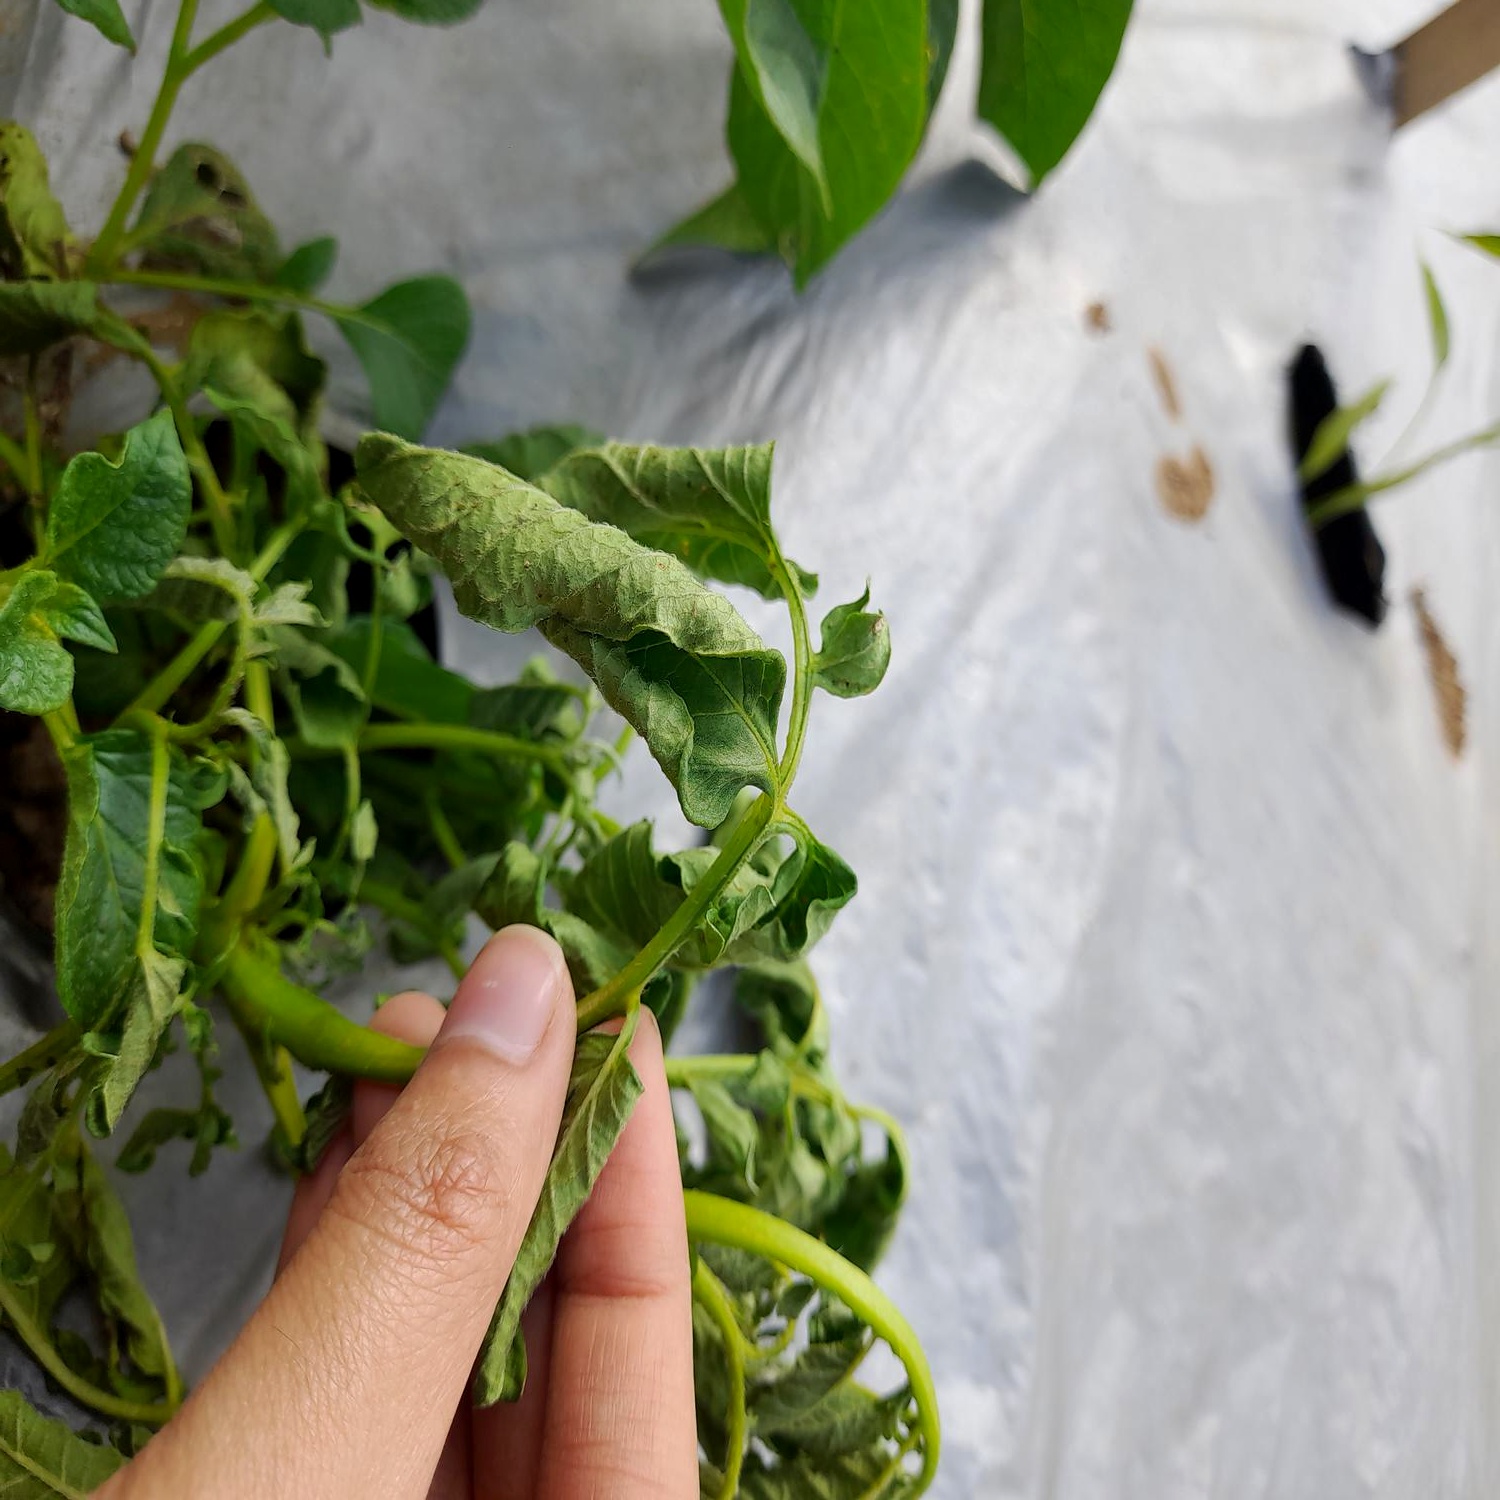
Etiqueta: Pudricion_Parda